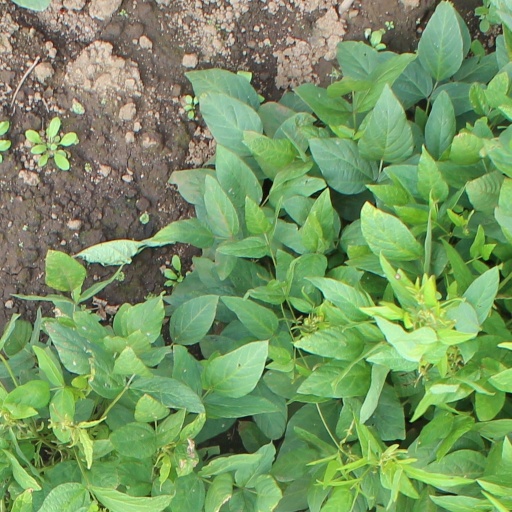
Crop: soybean